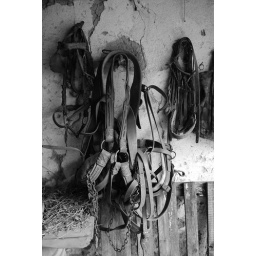
horse harnes in old countryside house